Anandpur Sahib

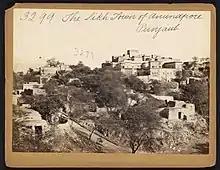
"The Sikh Town of Anundpore. Punjaub" photograph by Francis Firth, ca.1850's–1870's

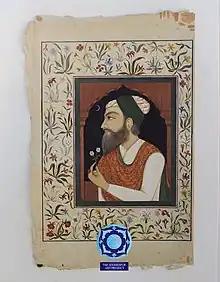
Portrait of Kavi Kuvresh, one of the poets of the Anandpur Darbar during Guru Gobind Singh's time

Anandpur Sahib was founded in June 1665 by the ninth Sikh Guru, Guru Tegh Bahadur. Gurinder Singh Mann states that Guru Tegh Bahadur established Anandpur in 1684. He previously lived in Kiratpur, but given the disputes with Ram Rai – the elder son of Guru Har Rai and other sects of Sikhism, he moved to village in Makhoval. He named it "Chakk Nanaki" after his mother. In 1675, Guru Tegh Bahadur was tortured and beheaded for refusing to convert to Islam under the orders of the Mughal Emperor Aurangzeb, a martyrdom that led Sikhs to rename the town to Anandpur and crown his son Gobind Das as per his orders (also known as Gobind Rai) as his successor and famous as Guru Gobind Singh.